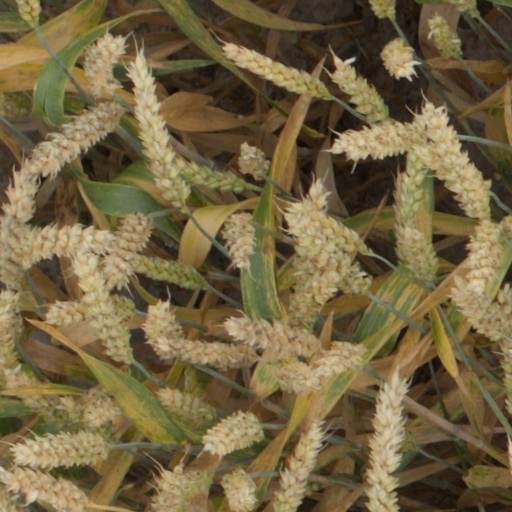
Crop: wheat